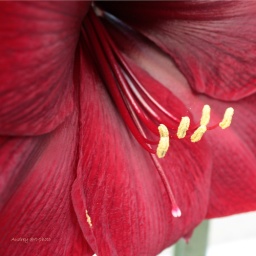
Lost in a red ocean